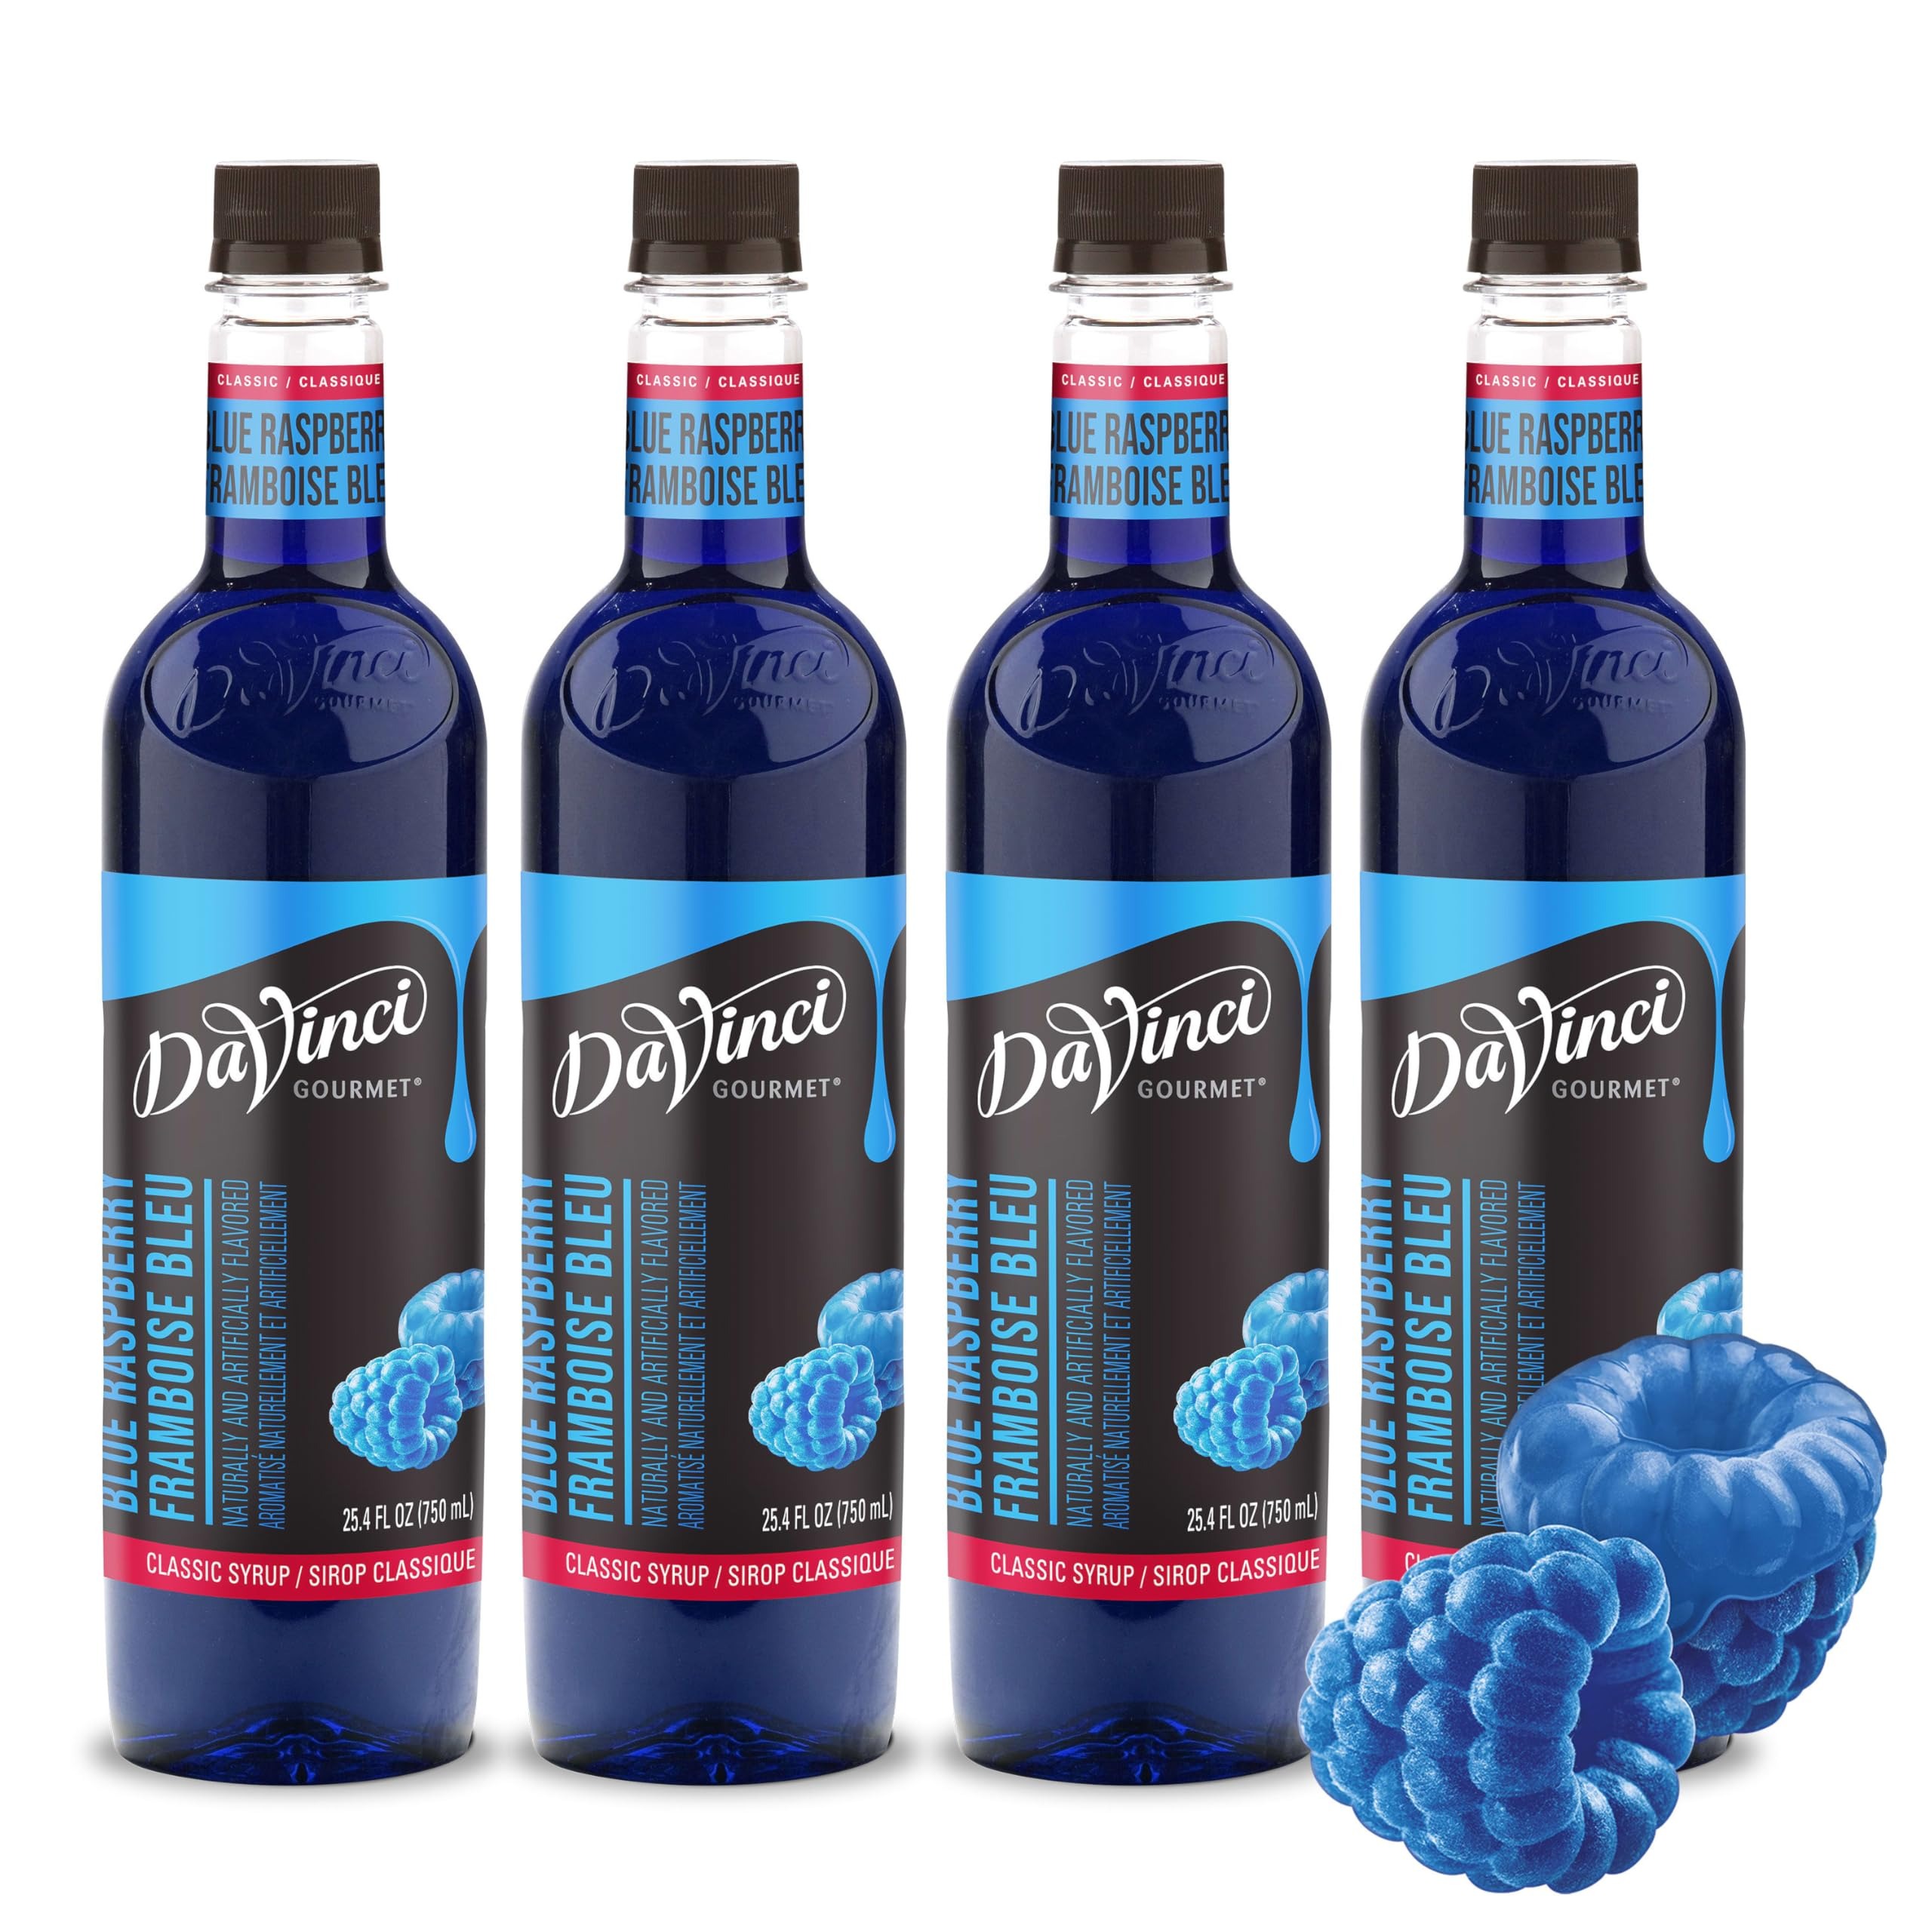
Item Name: DaVinci Gourmet Classic Blue Raspberry, 25.4 Fluid Ounces (Pack of 4)
Bullet Point 1: Blue Raspberry: Add tart and tangy blue raspberry for bold color and delicous flavor with DaVinci Gourmet Classic Blue Raspberry Syrup.
Bullet Point 2: Versatile Use: Add blue raspberry syrup to lemonades, energy drinks, mocktails, cocktails and slushies for a pop of color and flavor!
Bullet Point 3: Bring home authentic coffeeshop flavor with DaVinci Gourmet Classic Blue Raspberry; Mix into your morning coffee, blend into smoothies, top desserts and more; Our versatile syrups add flavor to your beverage and culinary creations
Bullet Point 4: From coffeehouse classics to back bar essentials, wellness-oriented to trend-forward, DaVinci Gourmet syrups are crafted to create a premium experience for today's beverage creators through innovative flavors and quality ingredients
Bullet Point 5: DaVinci Gourmet was born out of Seattle’s coffee culture in 1989 and is driven by a passion for crafting exceptional flavors that stir emotion and invigorate guests; We were born to raise flavor
Value: 101.6
Unit: Fl Oz

Price: 19.97